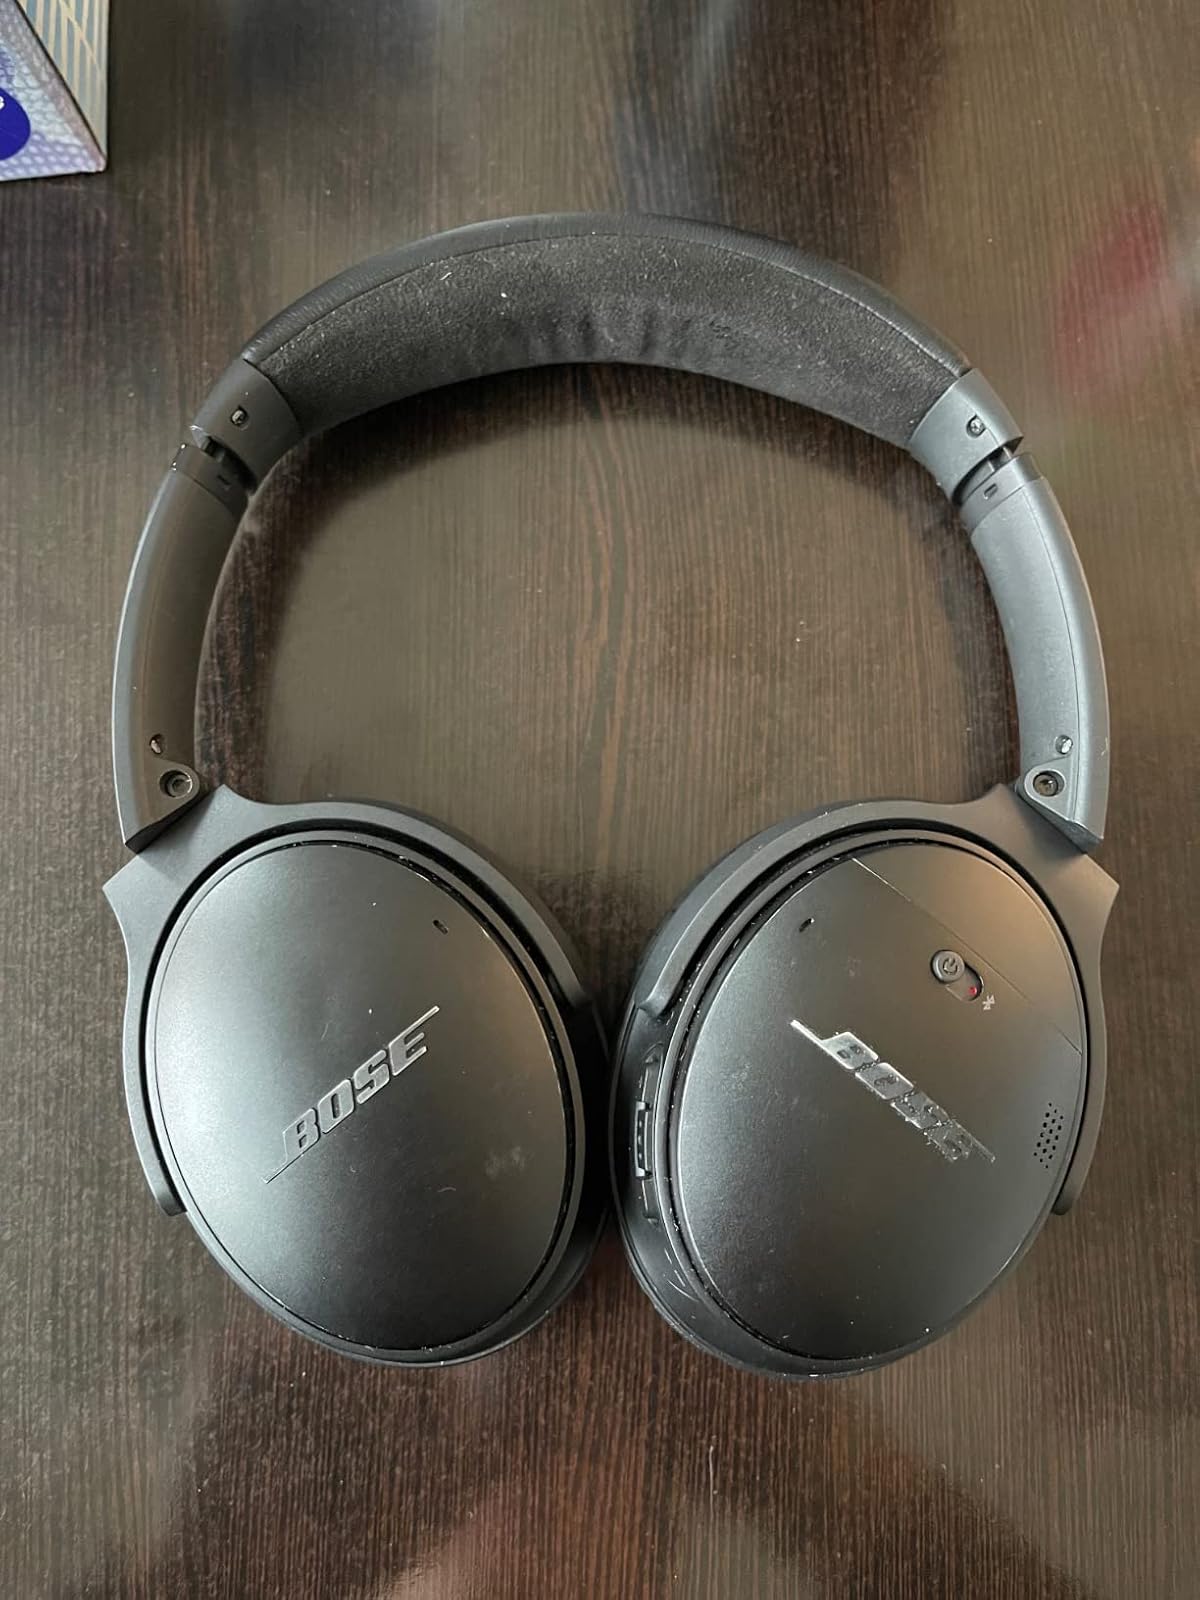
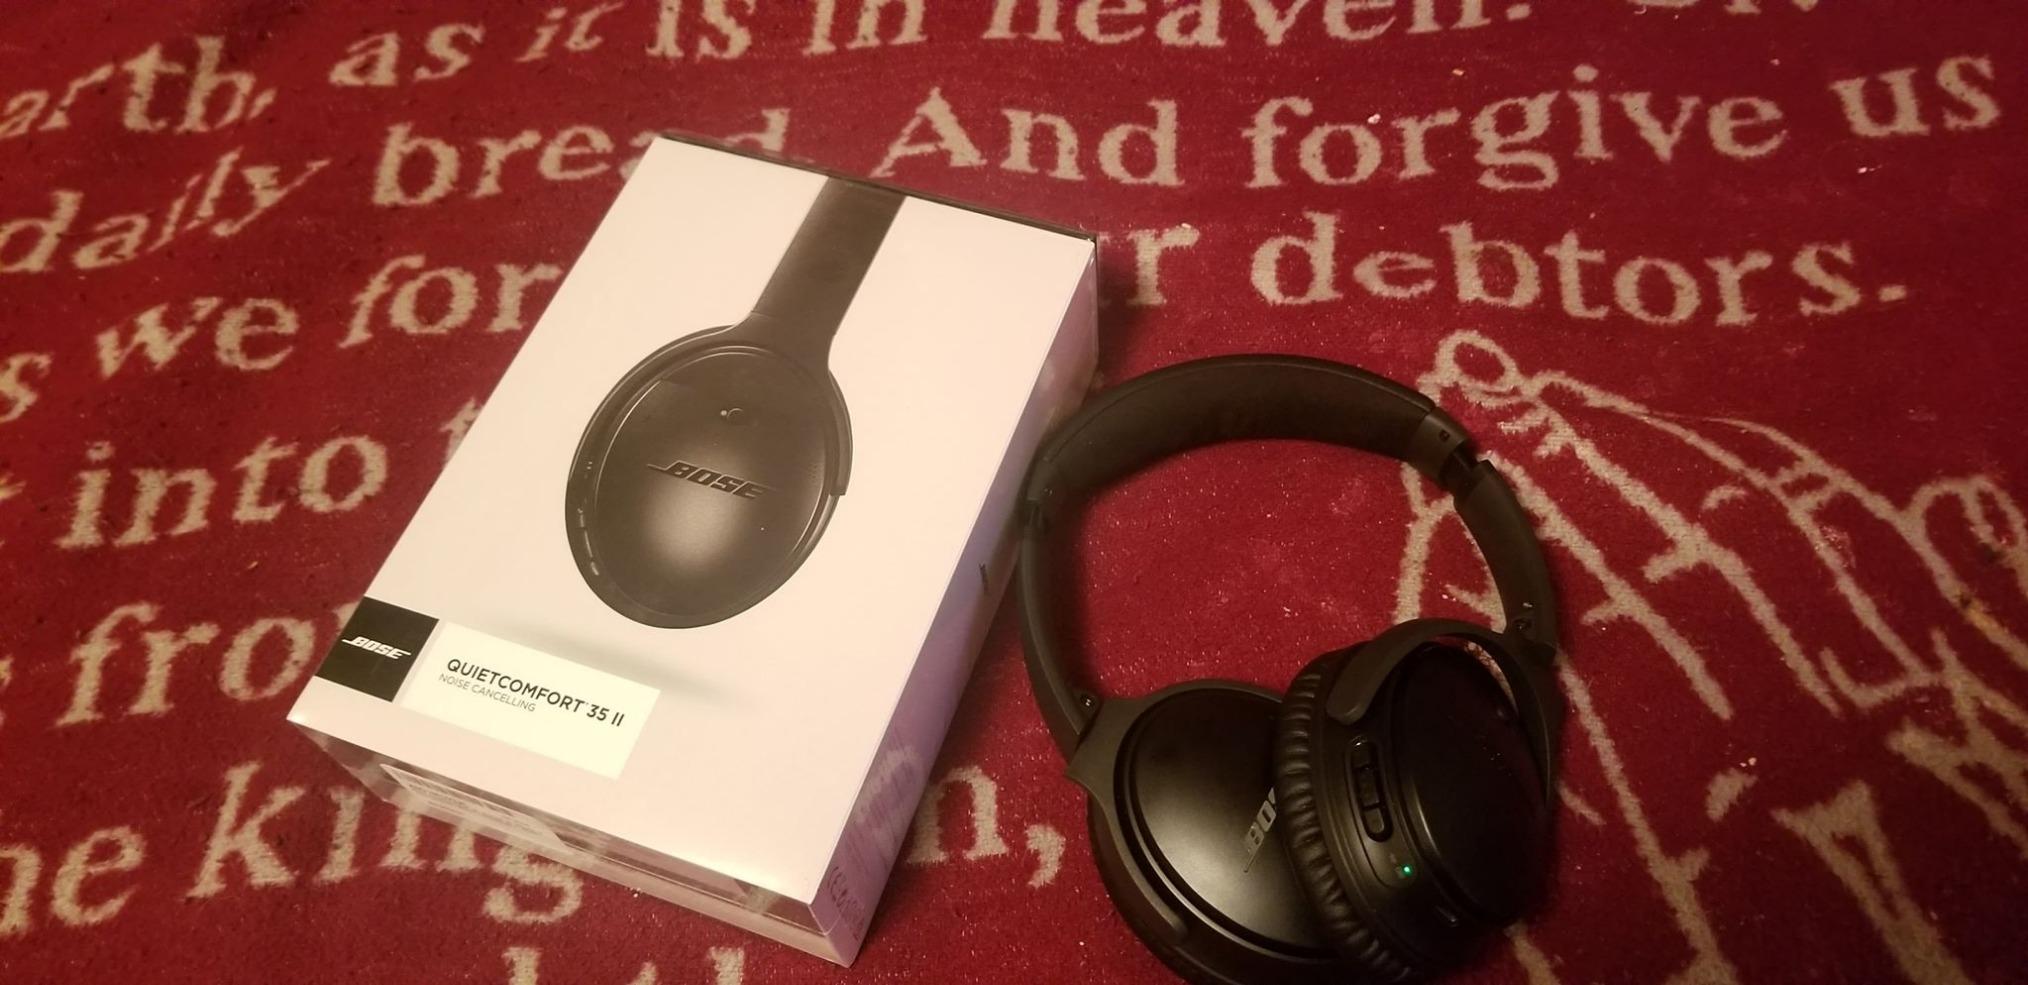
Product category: headphones
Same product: yes